Ton of Cash

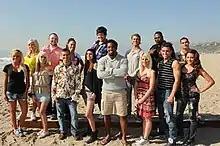
Cast

Elka Karl from Common Sense Media gave the show a 1 out of 5 stars.